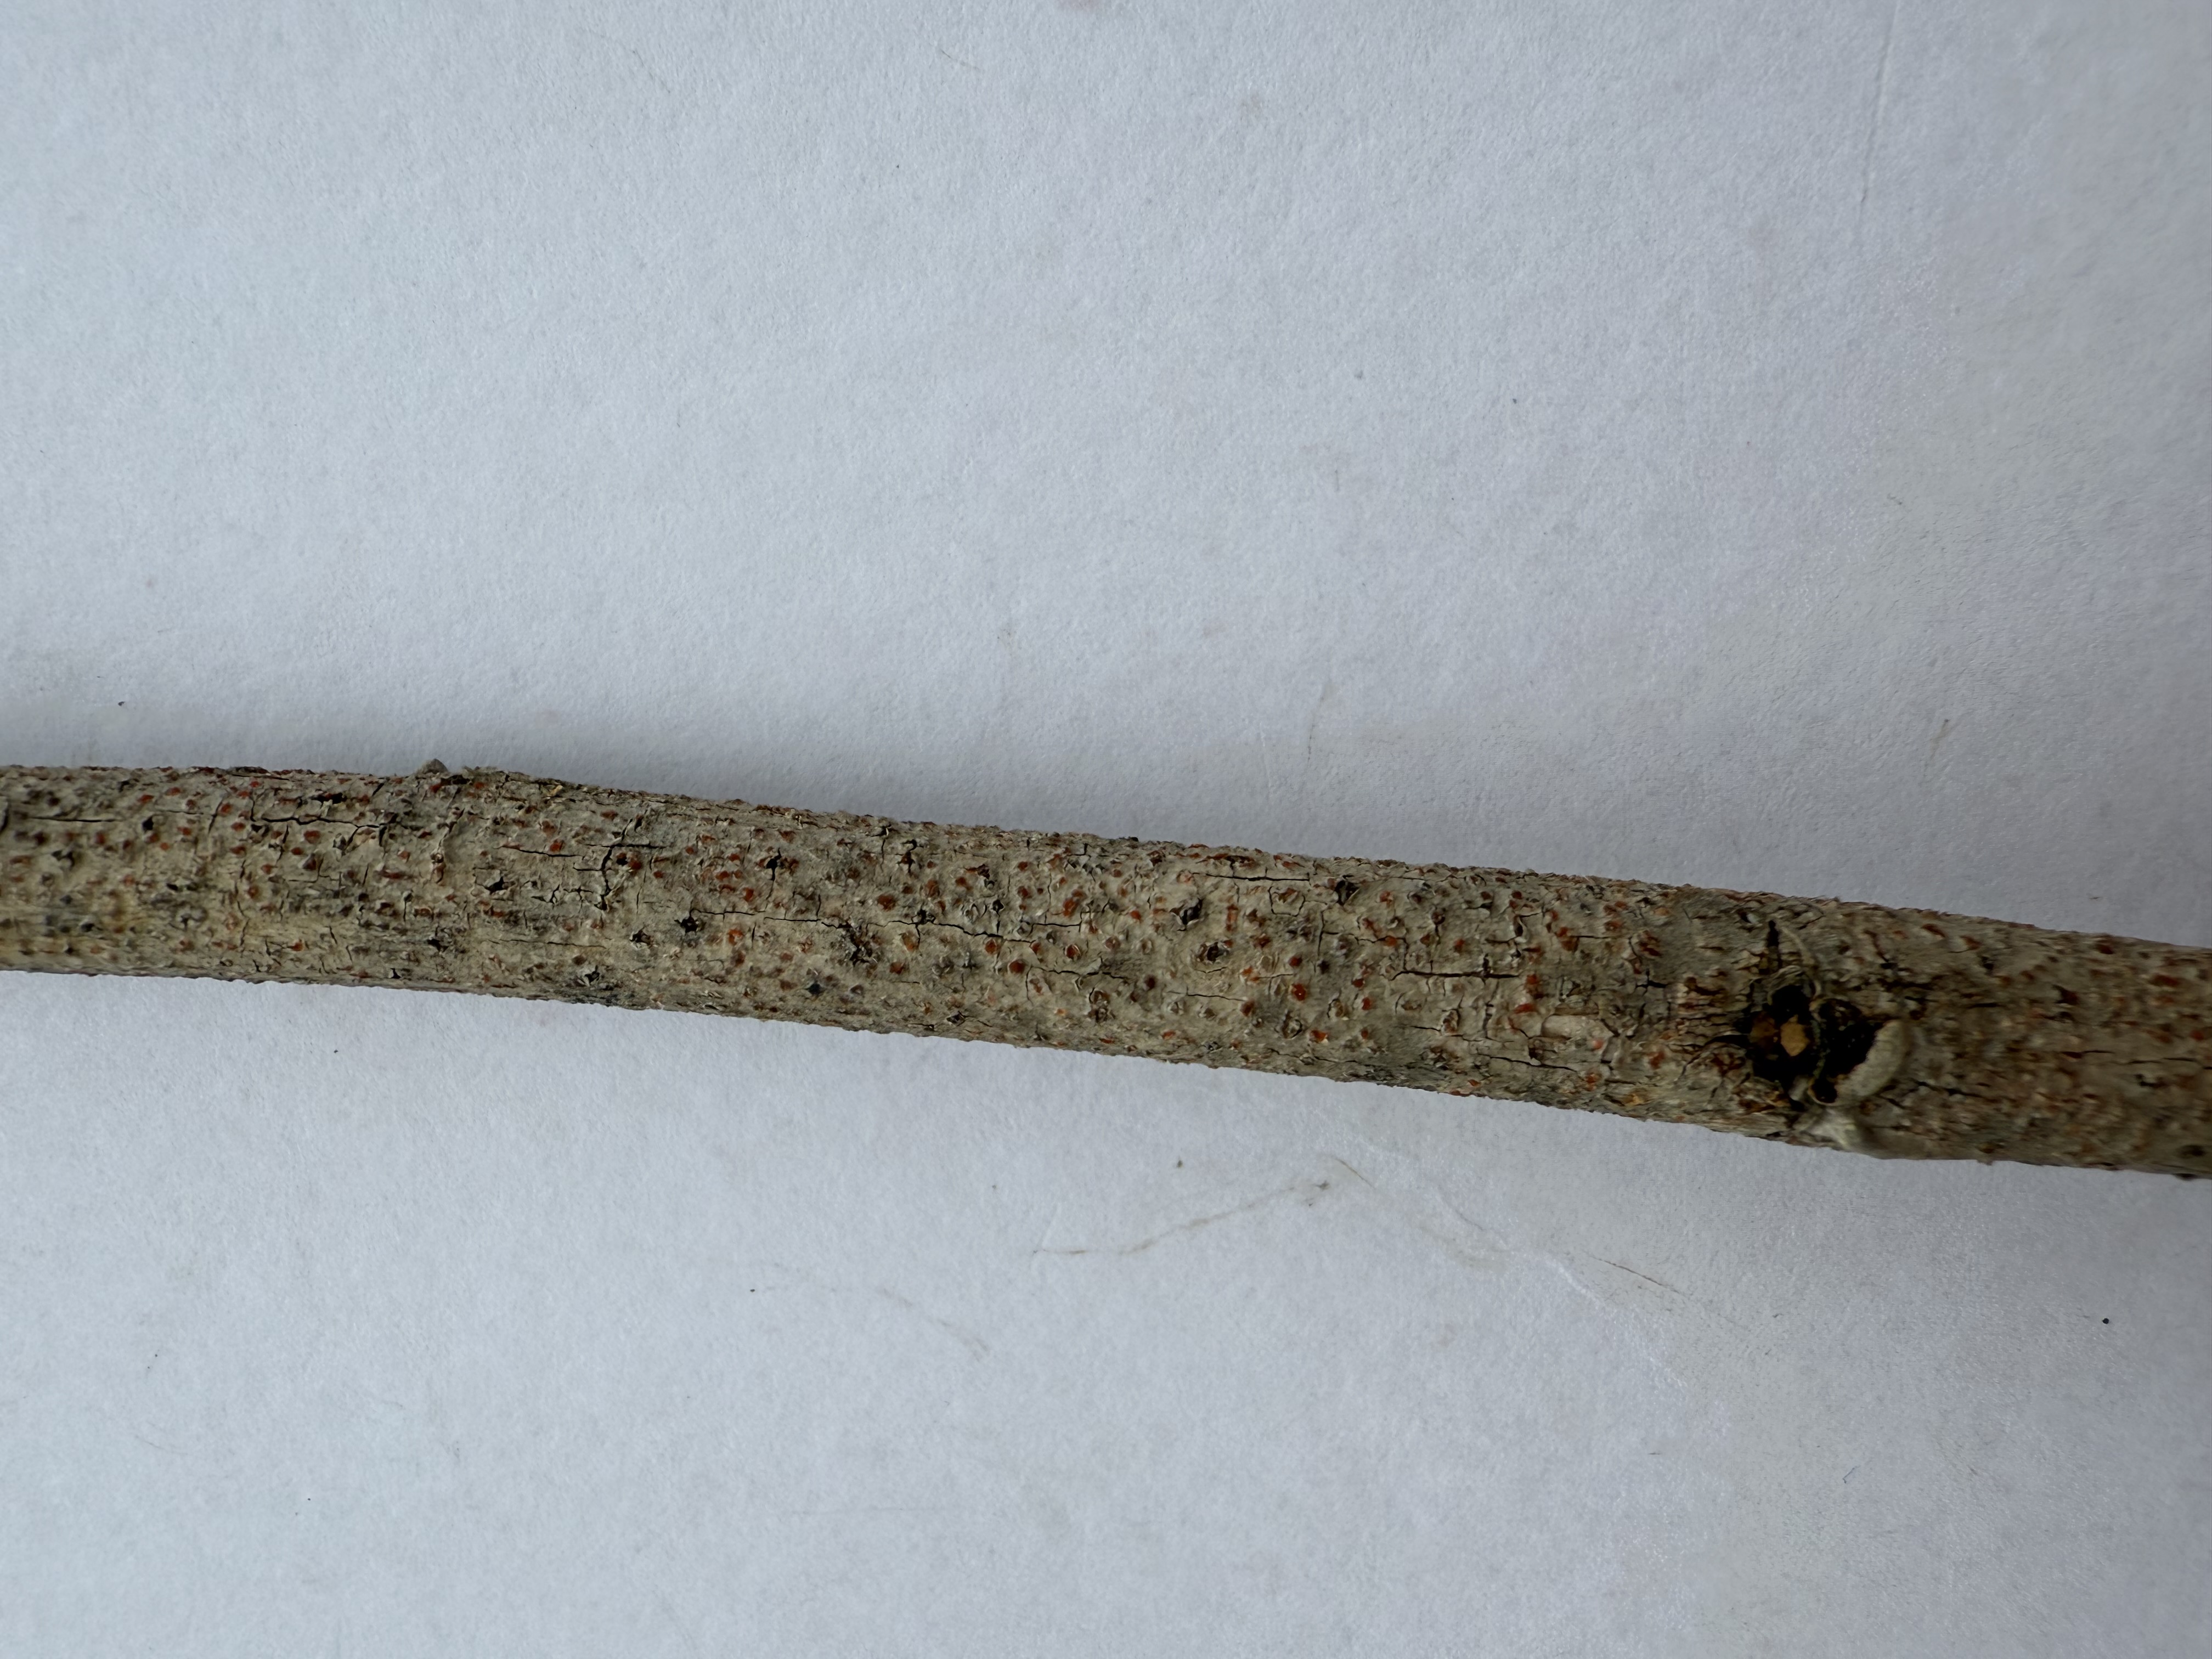
Variety: Black Mulberry